Jean-Claude Juncker

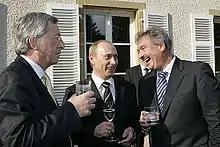
Juncker with Russian President Vladimir Putin and Jean Asselborn on 24 May 2007

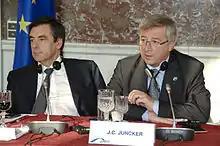
Juncker with French Prime Minister François Fillon on 29 October 2009

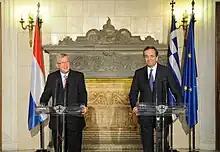
Juncker with Greek Prime Minister Antonis Samaras on 22 August 2012

Juncker's first term as prime minister was focused on an economic platform of international bilateral ties to improve Luxembourg's profile abroad, which included a number of official visits abroad. During one such visit, to Dublin in December 1996, Juncker successfully mediated a dispute over his own EU Economic and Monetary Union policy between French President Jacques Chirac and German Chancellor Helmut Kohl. The press dubbed Juncker the "Hero of Dublin" for achieving an unlikely consensus between the two.